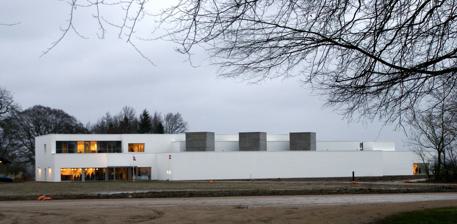
Building: Fuglsang Art Museum
Country: Unknown
Year built: 2008
Art museum in Lolland, Denmark Fuglsang Art Museum Established 2008 Location Lolland , Denmark Type Art museum Website www .fuglsangkunstmuseum .dk Fuglsang Art Museum ( Danish : Fuglsang Kunstmuseum ) is an art museum set in rural surroundings in Guldborgsund Municipality on the island of Lolland in Denmark . It is part of the Fuglsang Cultural Centre . The museum features Danish art with an emphasis on artists and motifs of local provenance . The museum is located in a purpose-built building, designed by Tony Fretton . Noted for its integration with the surrounding architecture and landscape, the museum building won a 2009 RIBA European Award and was short-listed for the Stirling Prize the same year. History An architecture competition for the design of a building was won by Tony Fretton in May 2005. Construction started in August 2006 and the museum was inaugurated in January 2008. Building The Fuglsang Art Museum is located in a whitewashed, modernistic building, designed to fit into the existing architecture of the Fuglsang estate and the surrounding landscape. The galleries are arranged around a long corridor which itself serves as a significant exhibition space. At the end of the corridor is a small room with three large windows, one of which is slightly offset from the axis and visible from the corridor. With no artworks displayed, it is entirely dedicated to contemplation and viewing of the exterior landscape. On one side of the corridor are fairly small galleries with gold ornaments inspired by the architecture of the adjoining Fuglsang manor house. These are dedicated to smaller scale works.  On the other side of the corridor are larger toplit galleries. Collections The museum houses a notable collection of Danish art ranging from the end of the 18th century to the current day and includes paintings, sculptures and sketches. The collection has an emphasis on local artists and motifs. Paintings The museum holds approximately 500 paintings, with a few dating from the late 18th century and the Danish Golden Age during the first half of the 19th century, while the main focus of the collection is on paintings from around 1900. Represented are important Danish artists like the Skagen Painters , the Fynboerne , Theodor Philipsen , L. A. Ring , Oluf Hartmann and Vilhelm Hammershøi . Sculpture The collection features around 199 sculptures, dating from the late 19th century to 1950. The main emphasis is on the period 1930-50. Works on paper The museum's extensive collection of drawings , watercolours and particularly graphic works are mainly from the 20th century. Exhibitions and other activities Fuglsang Art Museum has regular shows of its works and arranges several special exhibitions annually. Moreover, the shows and special exhibitions are complemented with a diverse programme of arrangements and presentations. There is also an interdisciplinary school service attached to the museum. References